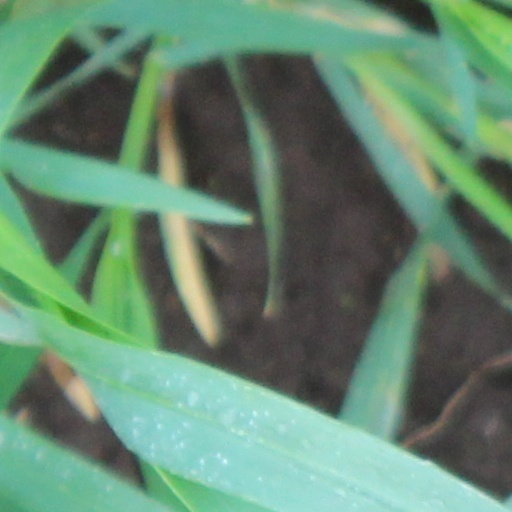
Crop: wheat